Black Sea Grain Initiative

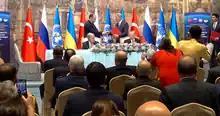
The signing ceremony in Istanbul on 22 July 2022

On July 22, 2022, the signing ceremony took place at Dolmabahçe Palace in Istanbul, Turkey. The ceremony marks the first major deal between the warring sides since the beginning of the Russian invasion in February. However, it was not a direct agreement between Russia and Ukraine. Instead, Ukraine signed an agreement with Turkey and the UN, and Russia signed a separate "mirror" agreement with Turkey and the UN.